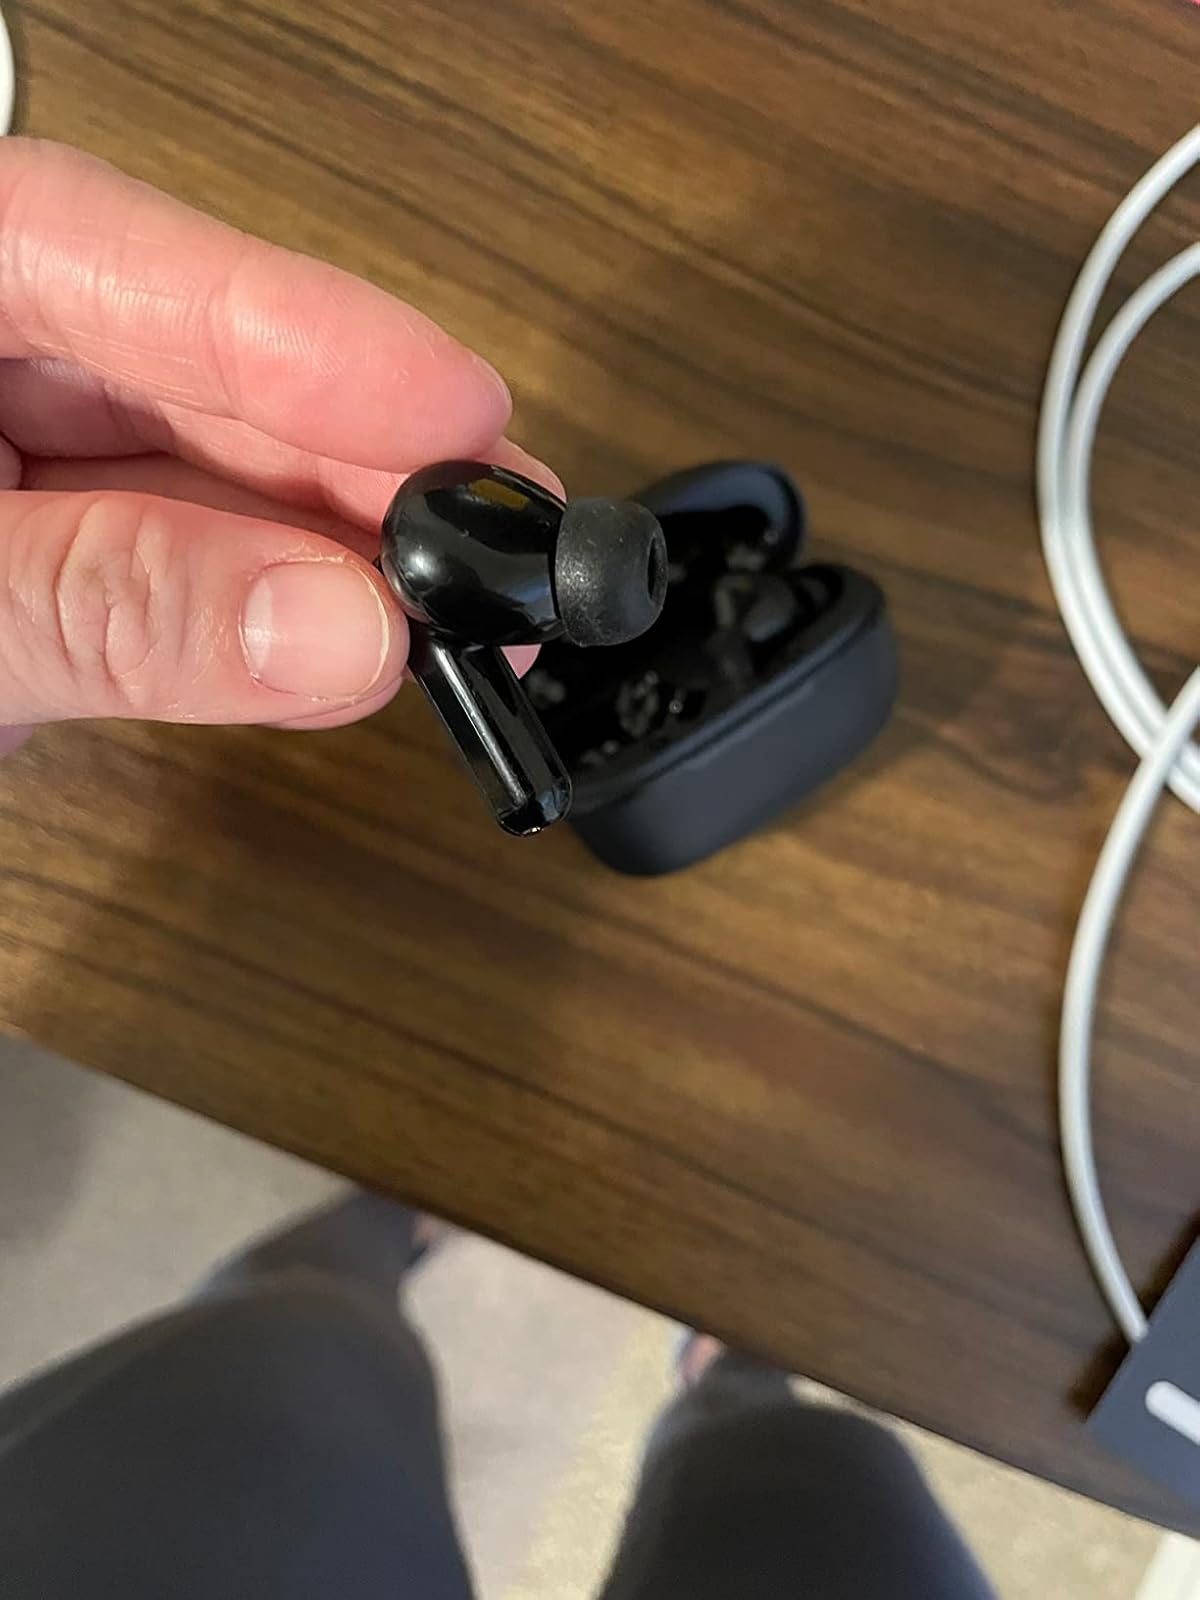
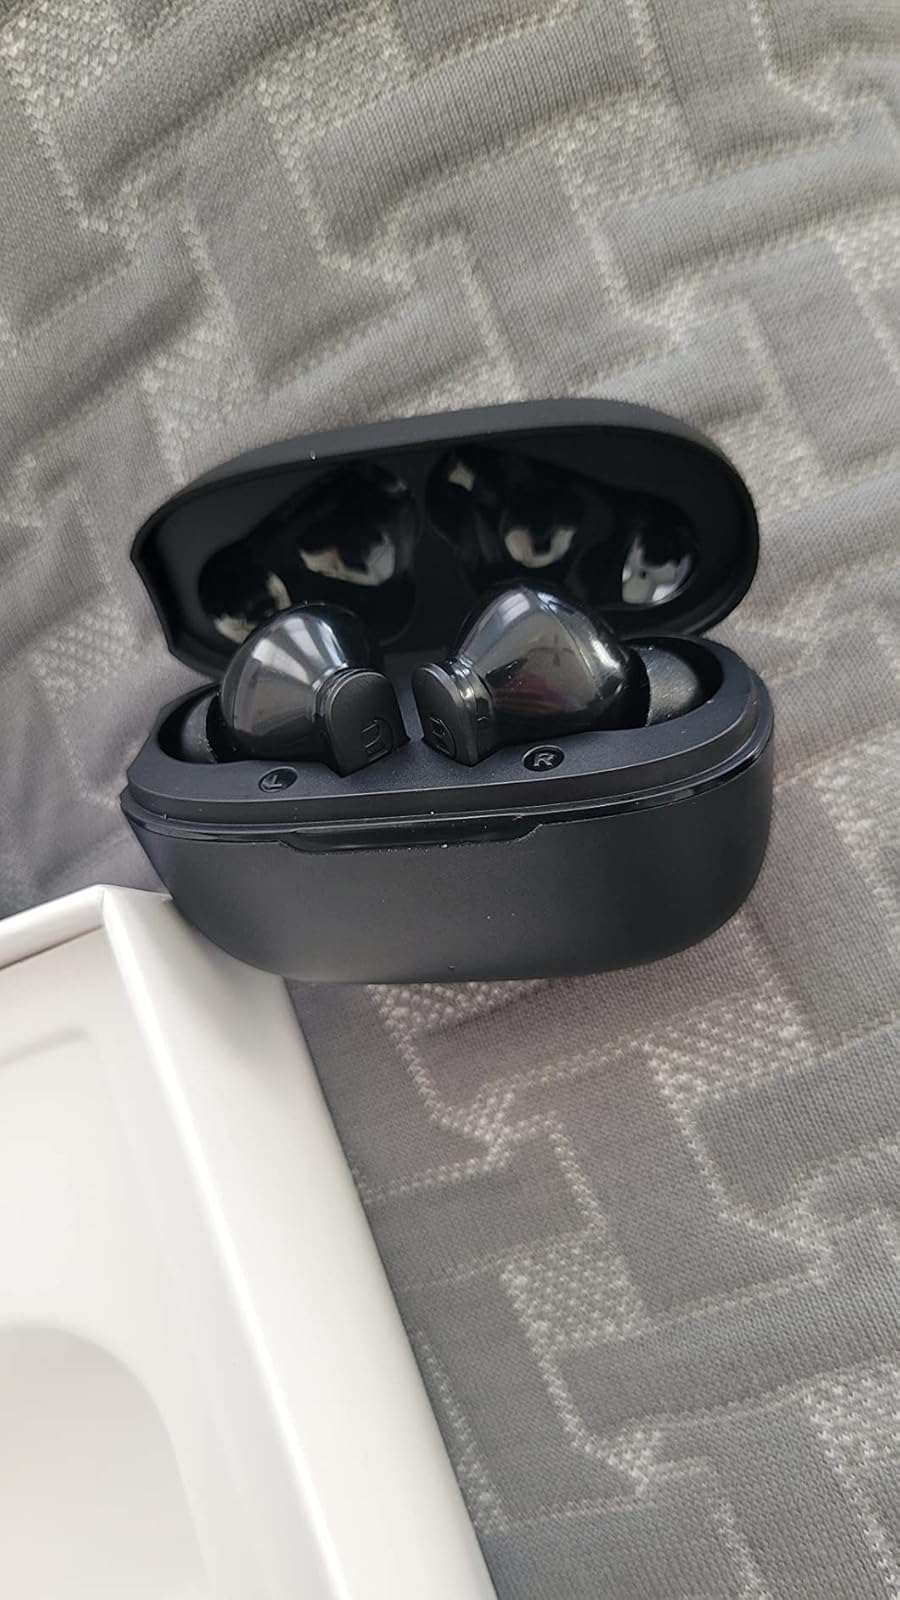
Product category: earbuds
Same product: yes